Apollo Theater (Washington, D.C.)

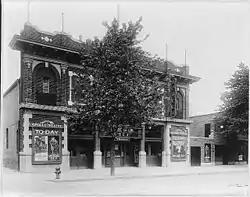
The Apollo Theater in 1920 playing "Sex" with Louise Glaum as Adrienne Renault

The parcel of land in the middle of the 600 block of H Street NE was 150 feet deep and 225 feet wide. It was originally owned by the Kidder Lodge of the Independent Order of Odd Fellows and leased to the Apollo Amusement Company. On April 2, 1913, a building permit is issued to the Apollo Amusement Company to build a theater on the land at 624 H Street NE. The architect is A. Clark Jones and the builder W. B. Avery. The Apollo open-air picture garden and the Theater were built on this lot.